Le Mémorial d'Aix

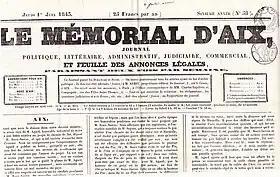
Front page of the "Mémorial d'Aix" on June 1, 1843

Le Mémorial d'Aix was a bi-weekly French-language newspaper in Aix-en-Provence from 1837 to 1944.